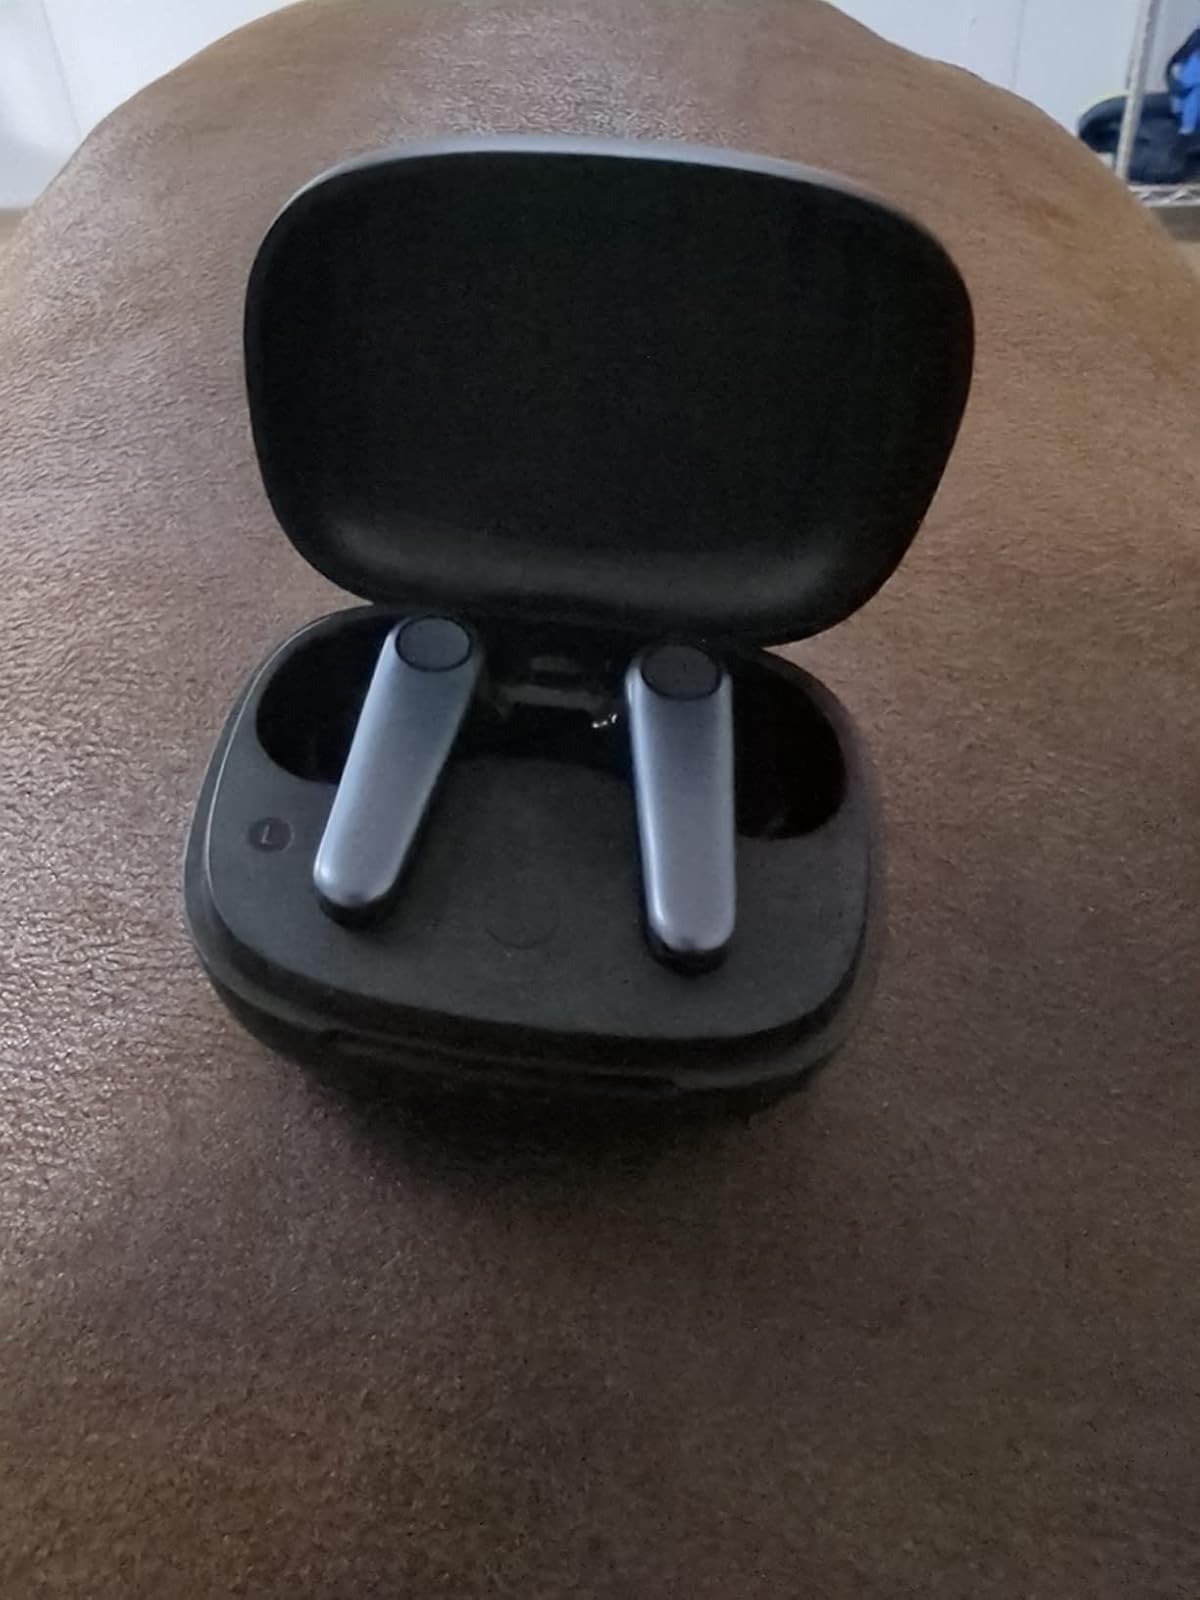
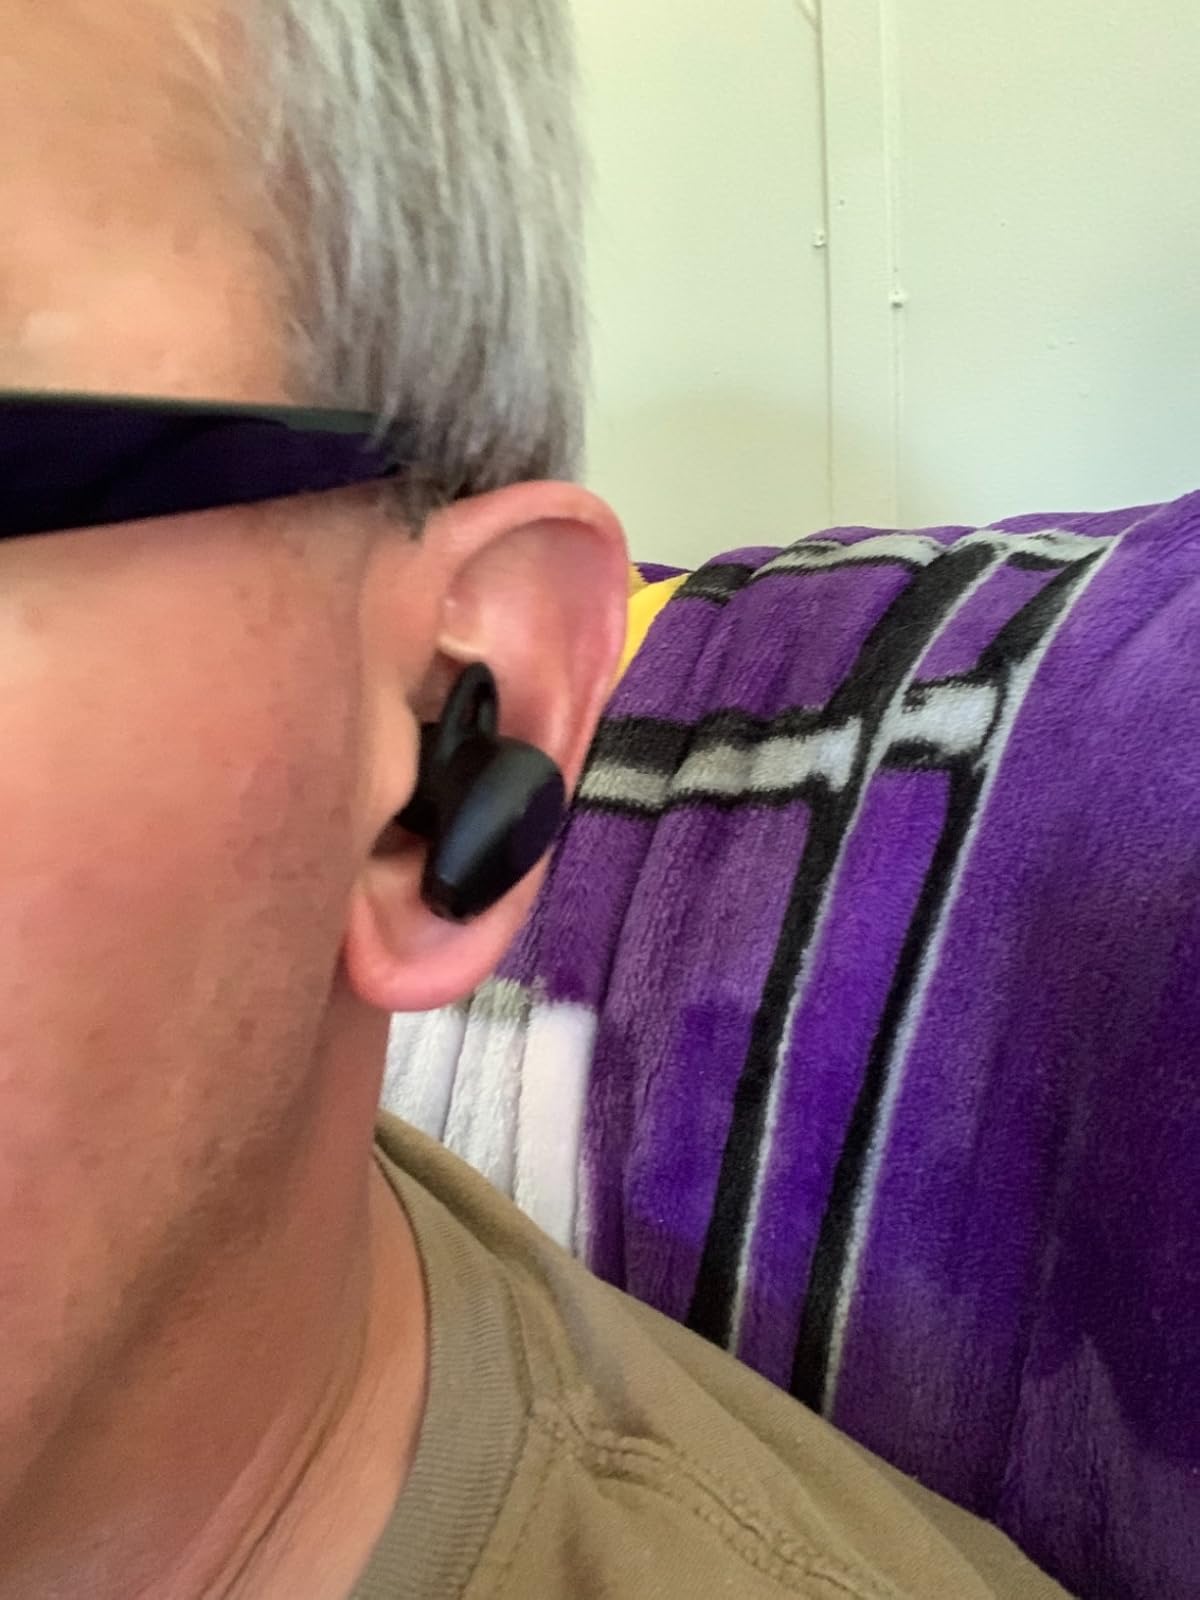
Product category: earbuds
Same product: no